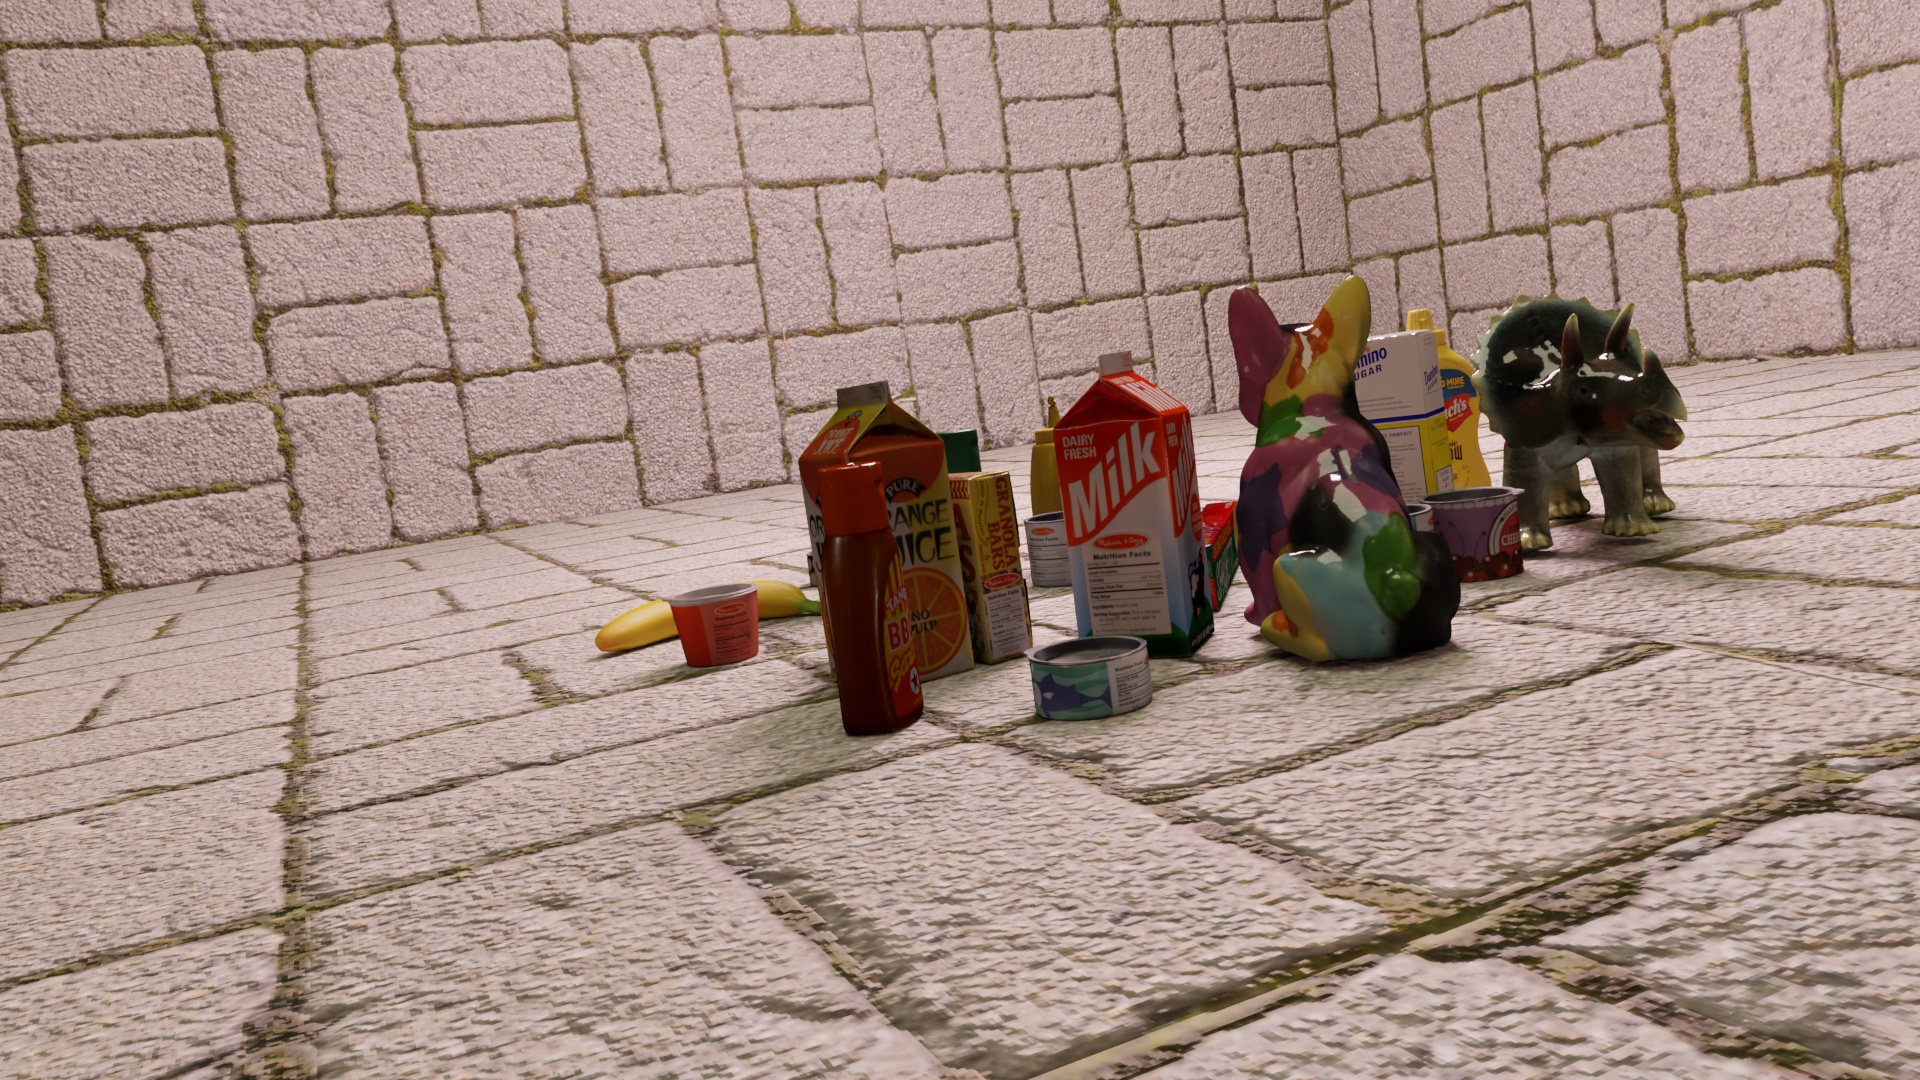
Question:
What are the eight normalized (x, y) image coordinates between 0 and 1 of the cuboid corners for the bottle of creamy ranch dressing with the green cap? Your answer should be a list of normalized (x, y) image coordinates between 0 and 1 with bottom face first then top face, all counter-clockwise.
Answer: [(0.4875, 0.577778), (0.514583, 0.575), (0.529687, 0.559259), (0.503646, 0.562037), (0.473438, 0.403704), (0.500521, 0.398148), (0.516667, 0.391667), (0.491146, 0.397222)]